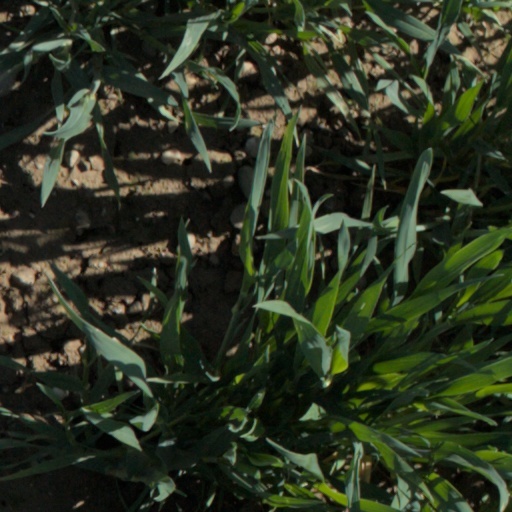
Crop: wheat